Koknese

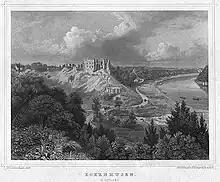
Ruins of the Koknese Castle (W.S.Stavenhagen, 1866)

The site of Koknese was originally a Latgalian and Selonian settlement named Kukenois. By the late 12th century, the settlement of Koknese had fallen under the loose sovereignty of Principality of Polotsk as a tributary sub-principality.